Multiple patterning

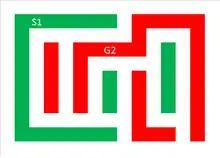
SAQP based on two successive SADP steps Compared to SADP, SAQP uses another spacer, enabling further self-aligned processing that allows further pitch reduction, along with the opportunity for flexible patterning.

Samsung recently demonstrated DRAM patterning using a honeycomb structure (HCS) suitable for 20 nm and beyond. Each iteration of spacer patterning triples the density, effectively reducing 2D pitch by a factor of sqrt(3). This is particularly useful for DRAM since the capacitor layer can be fit to a honeycomb structure, making its patterning simpler.